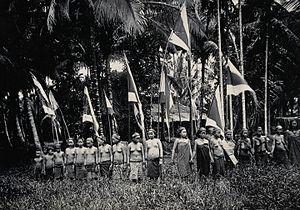
Les Muruts sont une ethnie vivant à l'intérieur des terres dans le nord de l'île de Bornéo.